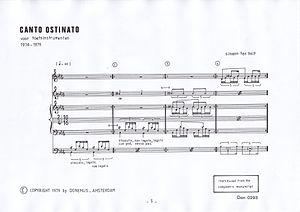
"Canto Ostinato est une composition pour instruments à clavier du compositeur néerlandais Simeon ten Holt. Le titre est souvent traduit par ""chant obstiné"", mais en fait le terme musical ""ostinato"" est un court motif musical qui est répété plusieurs fois pendant la durée d'une composition.